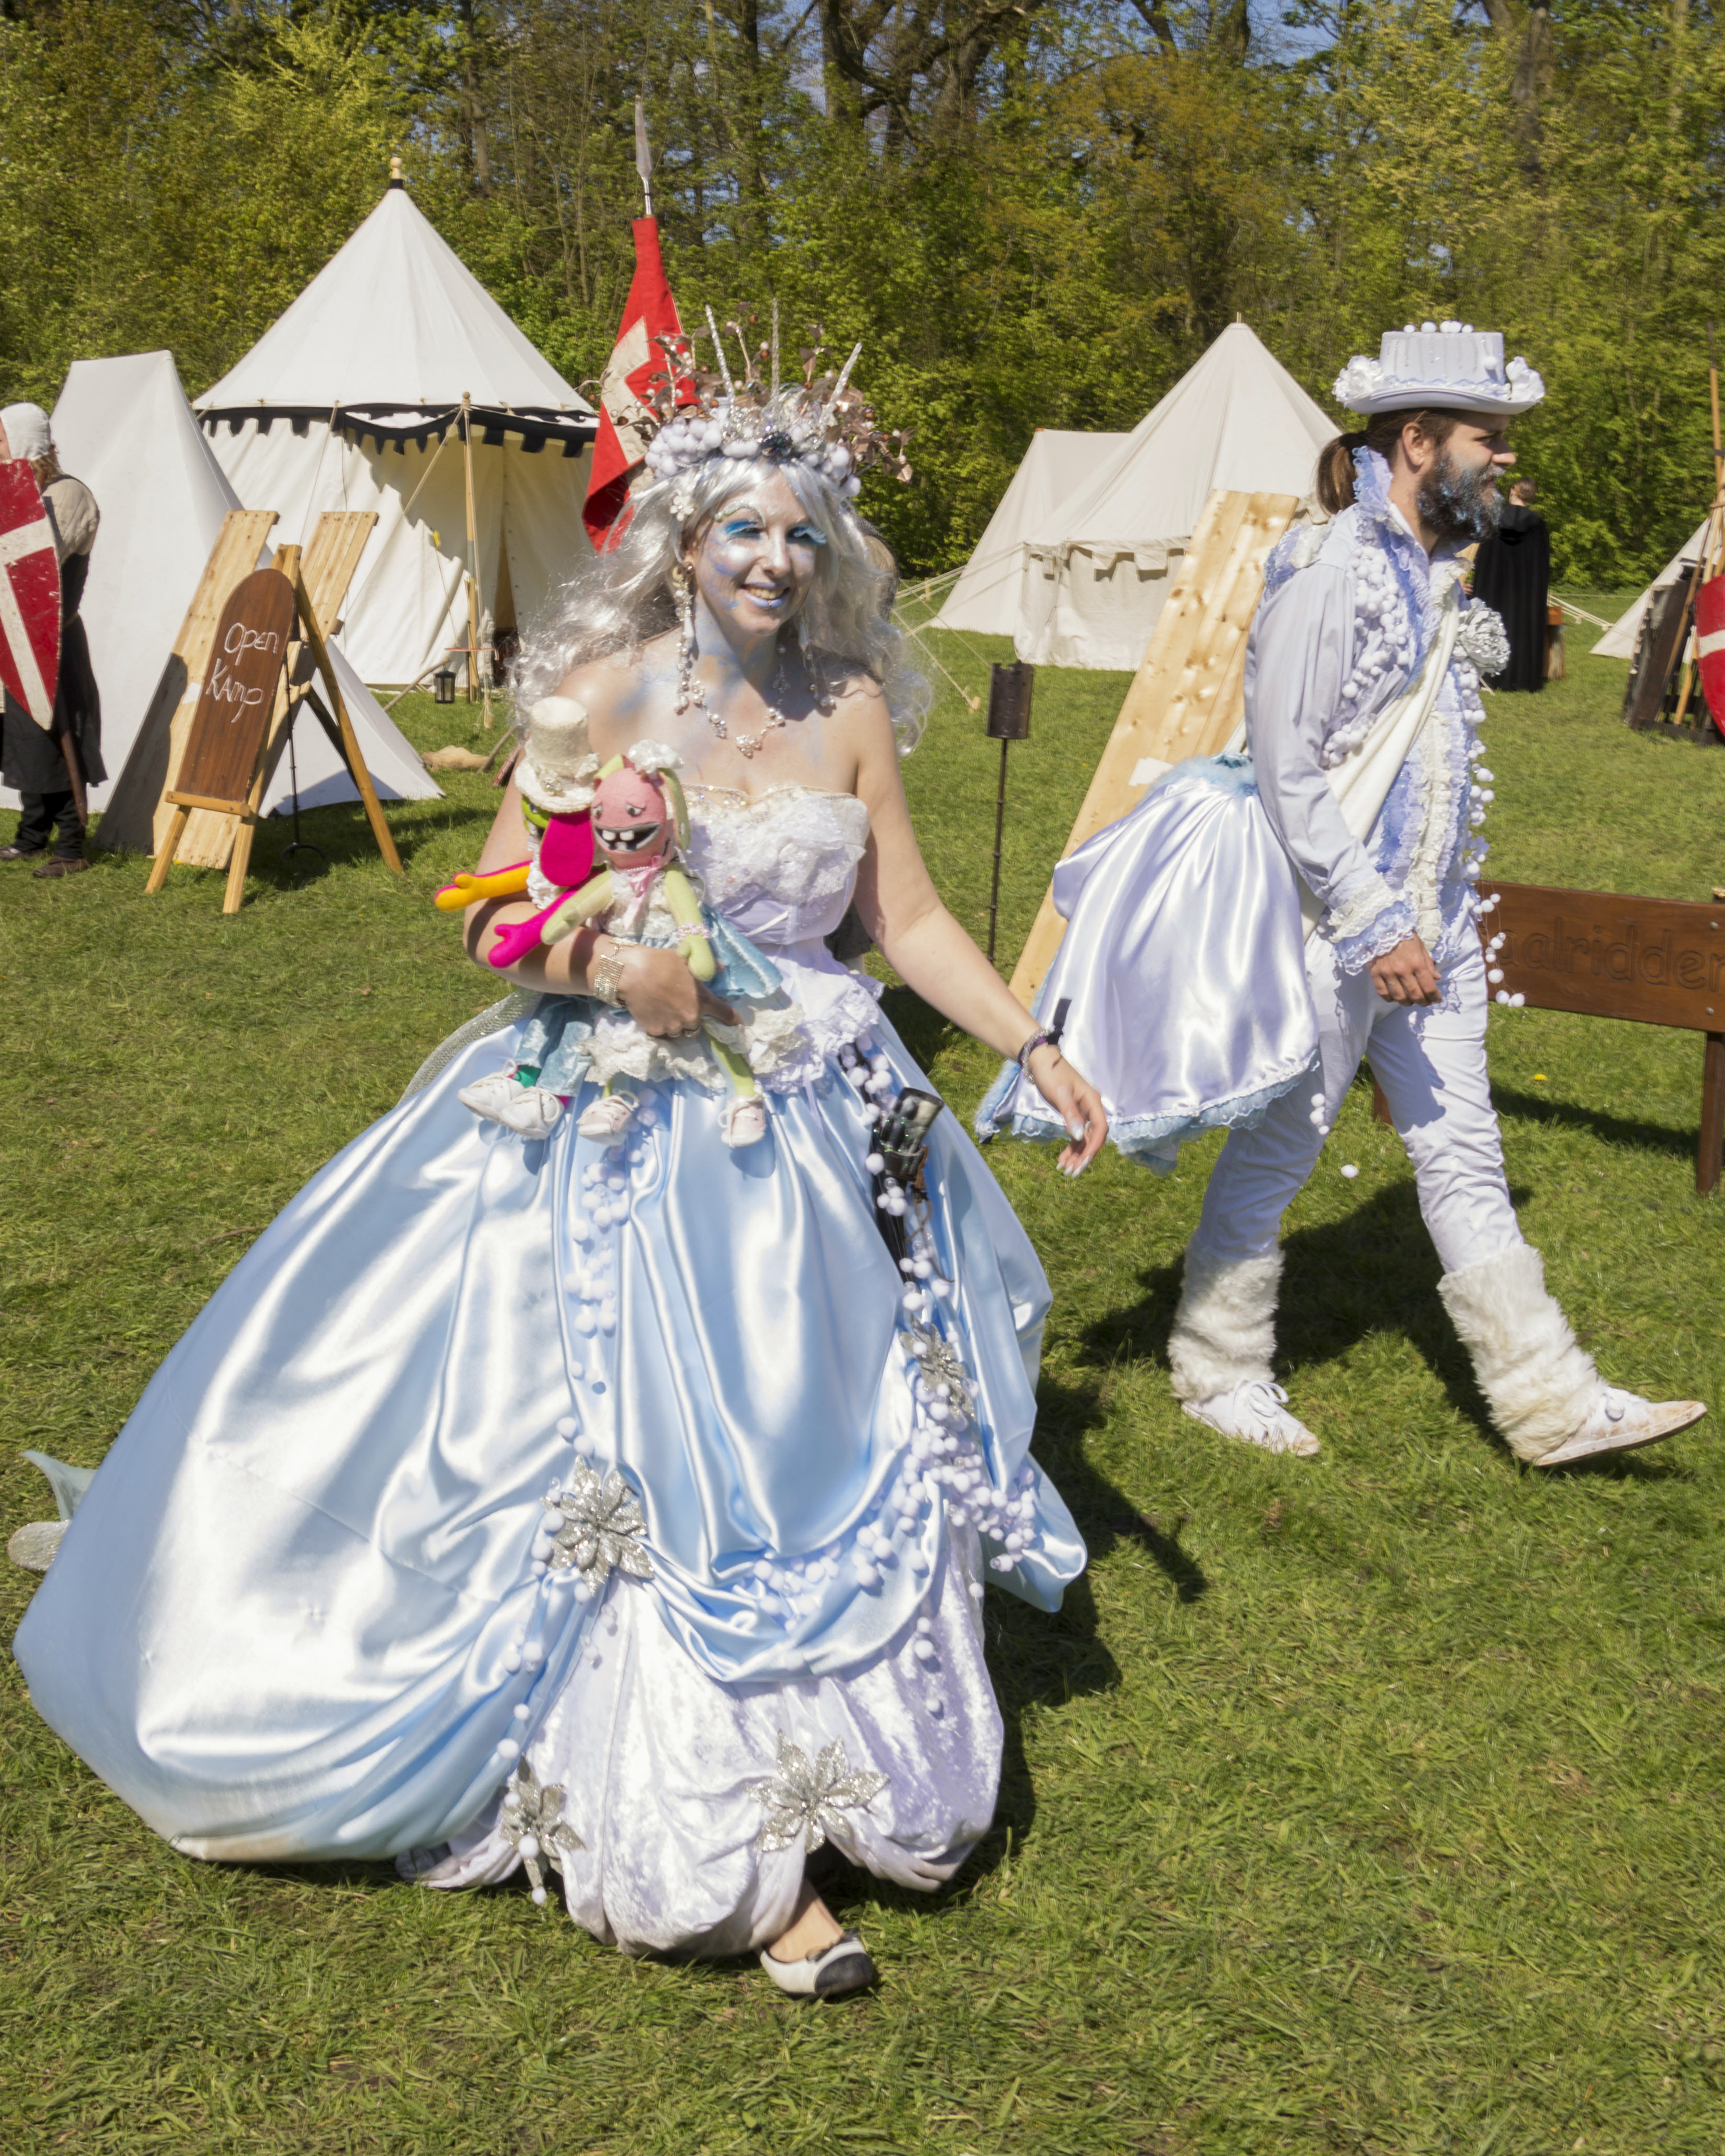
outdoor, people, photography, van, photo, nikon, clothing, cosplay, holland, festival, nederland, netherlands, de, fun, sports, dutch, outdoorphotography, picture, photograph, fotos, foto, fotografie, pd, event, tradition, costume, kasteel, middle ages, paulvandevelde, pdvandevelde, padagudaloma, dordrecht, nederlandinfotos, eventphotography, evenementenfotografie, pvdvfotografie, pdvandeveldedordrecht, nederlandsefotografie, dutchphotogaraphy, totallydutch, fotografienederland, hollandsefotografie, fotografieholland, velde, haarzuilens, dehaar, elfia, eff, kasteeldehaar, elffantasyfair, elfiahaarzuilens, elfia2014, eff2014, folk dance